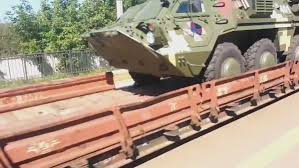
Label: BTR